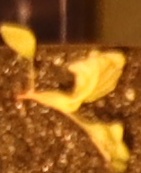
Label: Redroot Pigweed